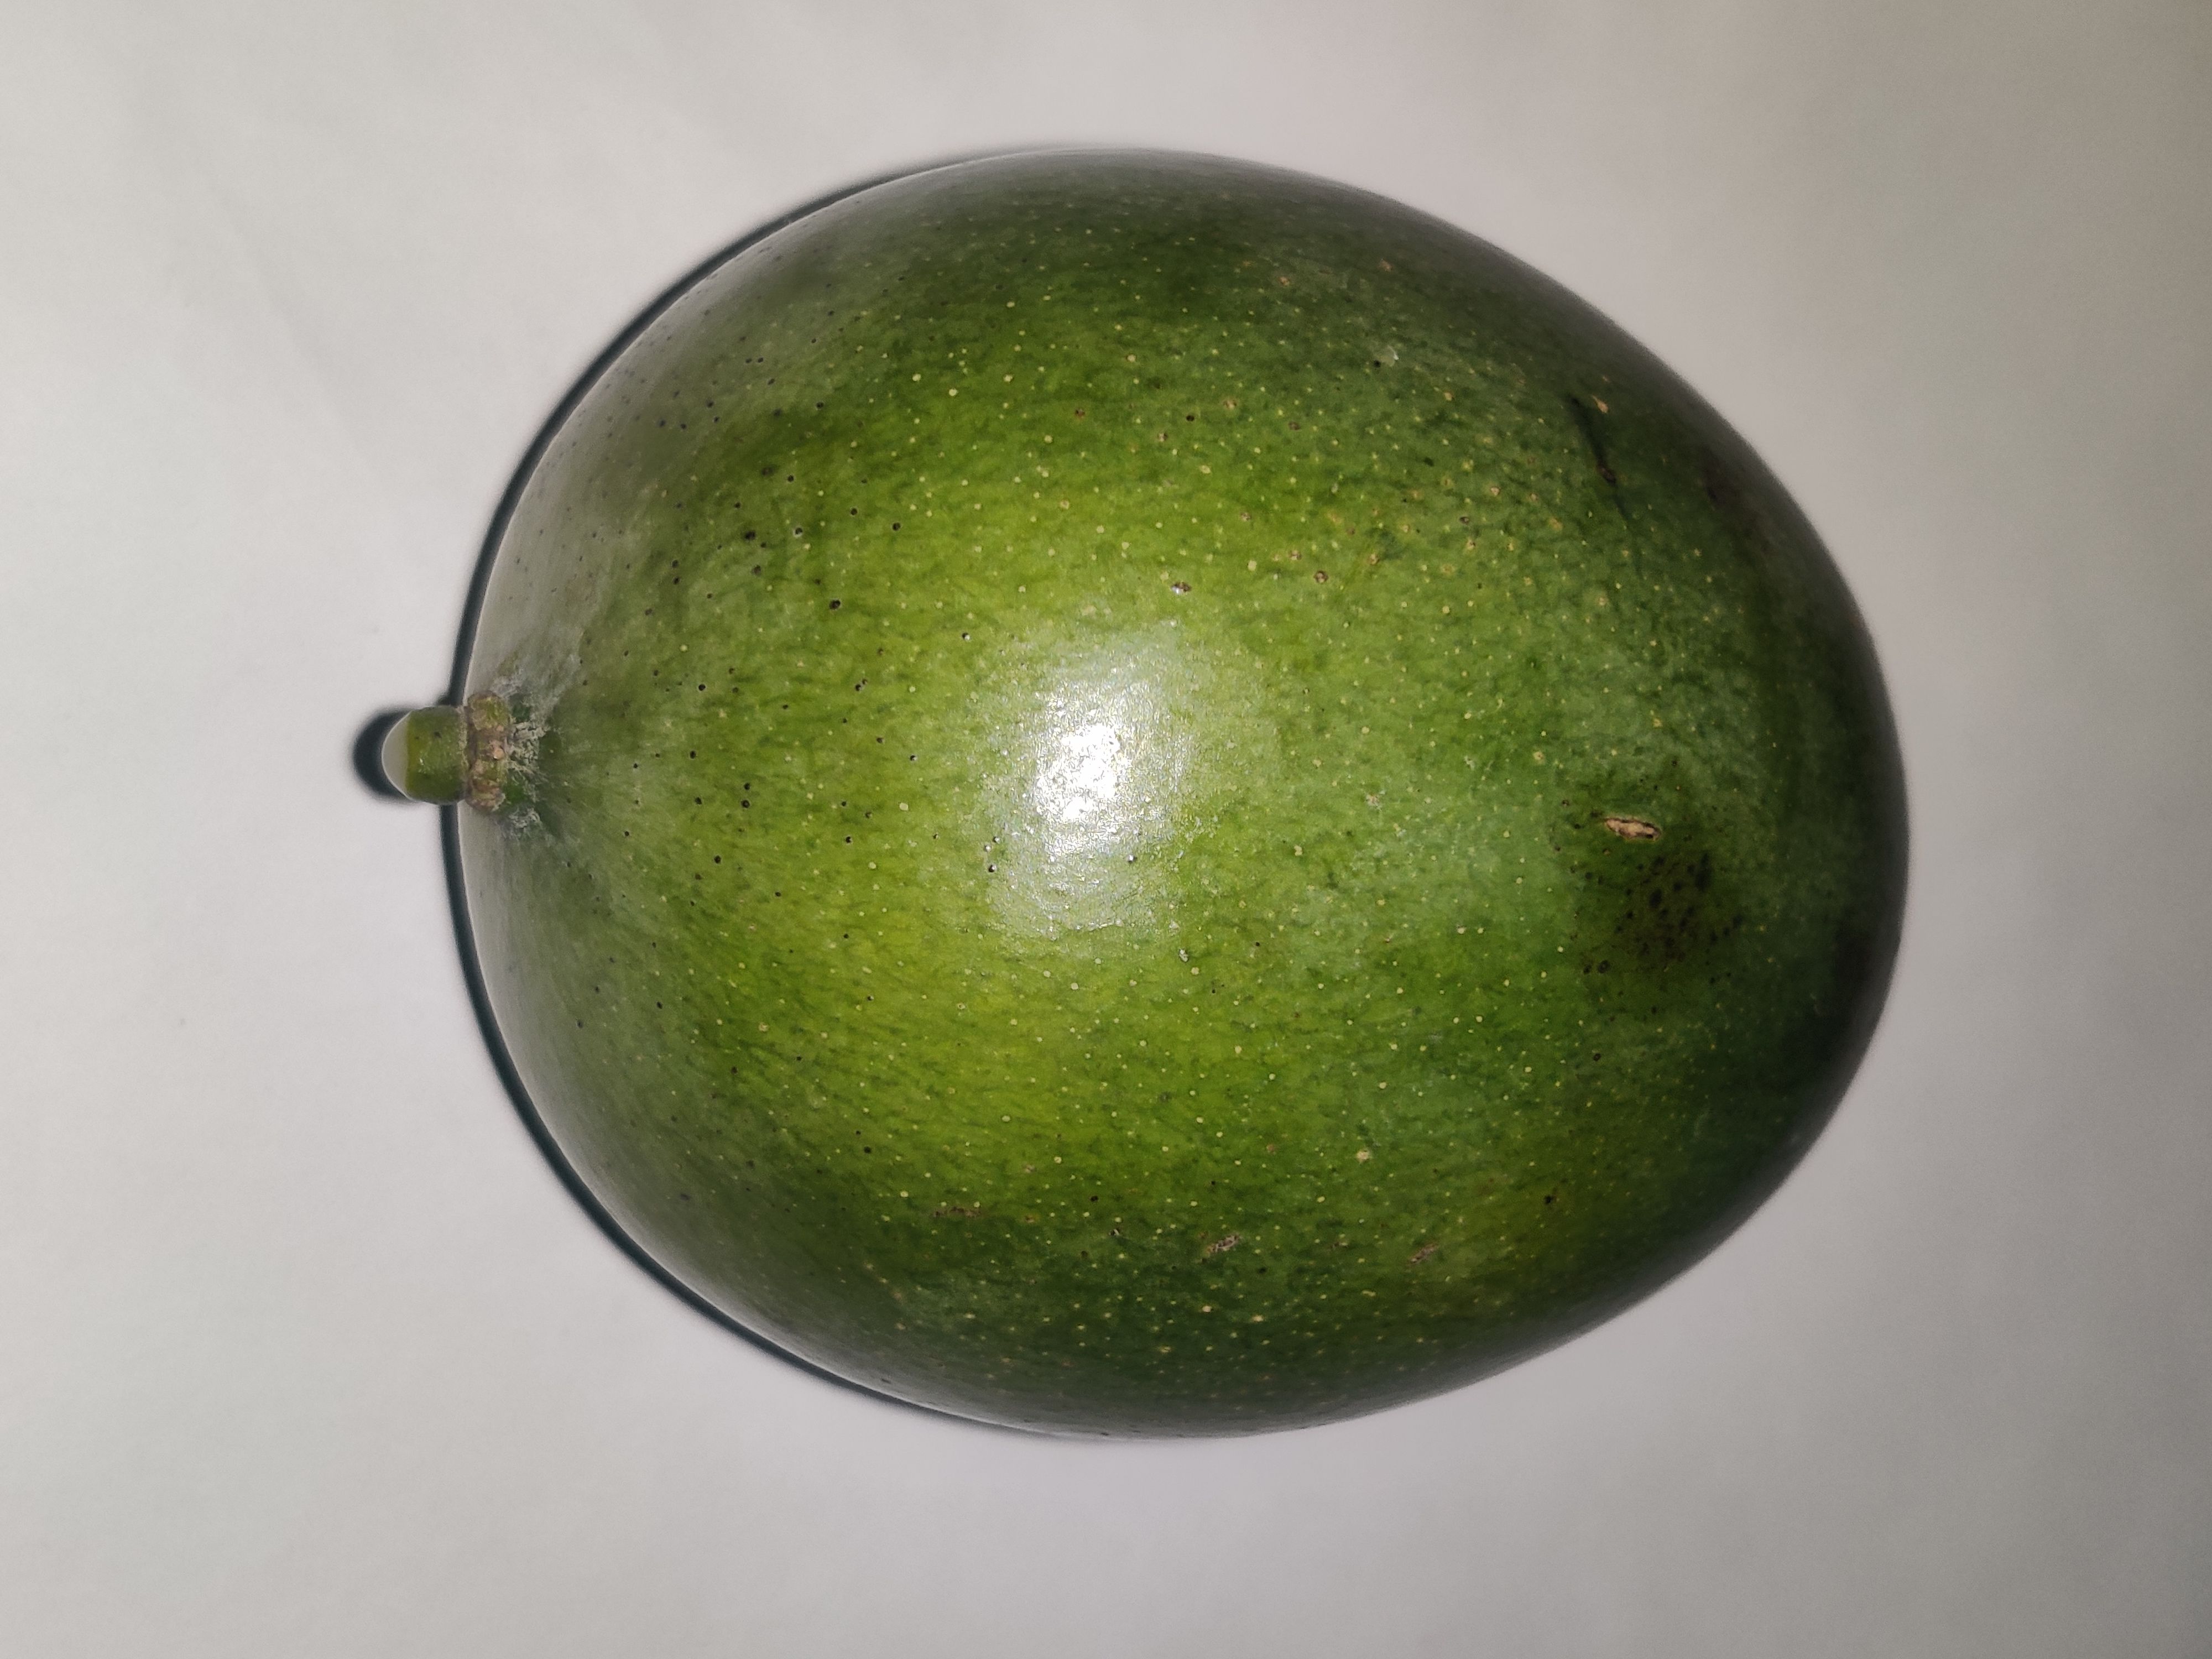
Fruit: mango
Grade: 1st-grade